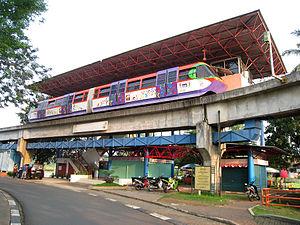
Taman Mini Indonesia Indah, "le parc miniature de la belle Indonésie", est un parc de loisirs à Jakarta en Indonésie. Le parc a une superficie d'environ 1 km². Il se veut un résumé de la culture indonésienne à travers les 26 provinces du pays, représentée chacune par un pavillons distinct représentant son architecture, ses costumes, ses musiques et ses danses traditionnels. Le parc possède en outre un lac au milieu duquel on trouve l'archipel indonésien en miniature, un téléphérique, des musées, un cinéma Imax, le Keong Emas, un théâtre, le Teater Tanah Airku et de nombreux autres équipements.
Un chemin de fer atmosphérique est un système ferroviaire dont la propulsion est assurée par la pression atmosphérique.